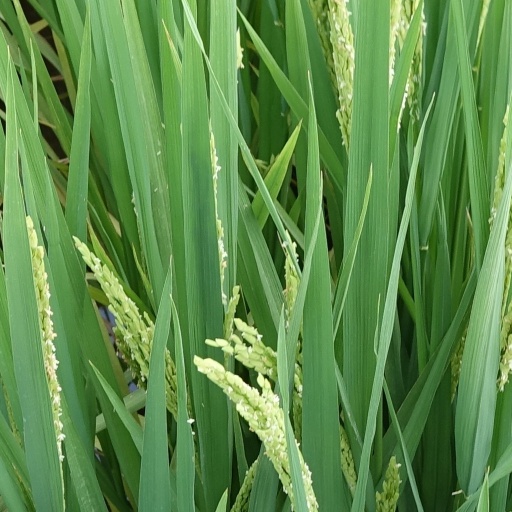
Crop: rice